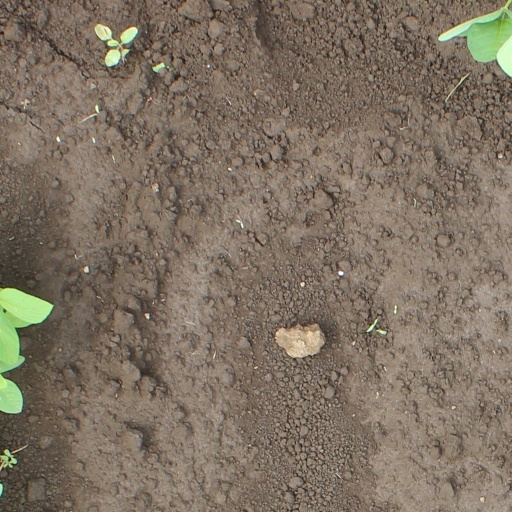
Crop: soybean